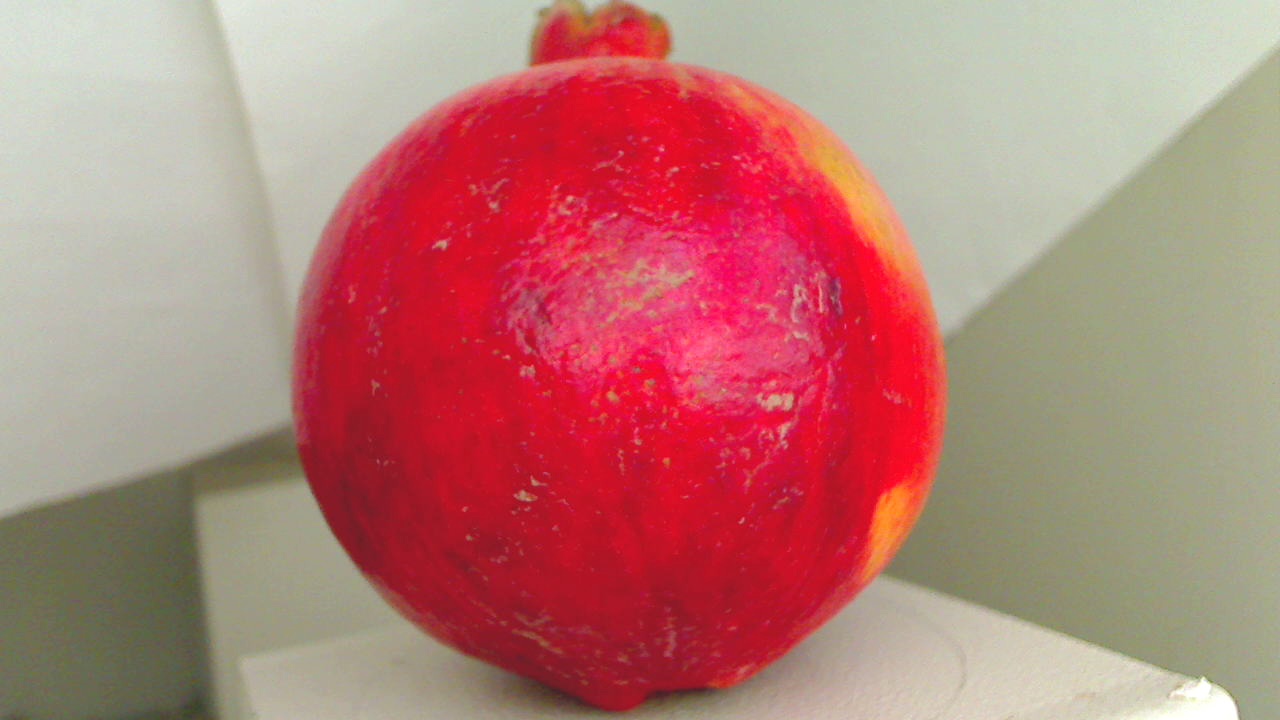
Grade: grade-1
Quality: quality-1